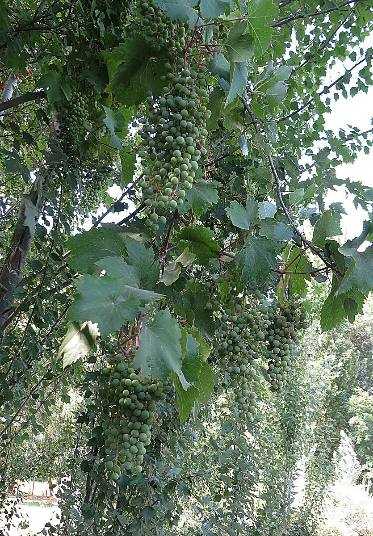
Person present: No